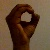
The image shows a hand gesture representing the letter 'O' in Indian Sign Language.